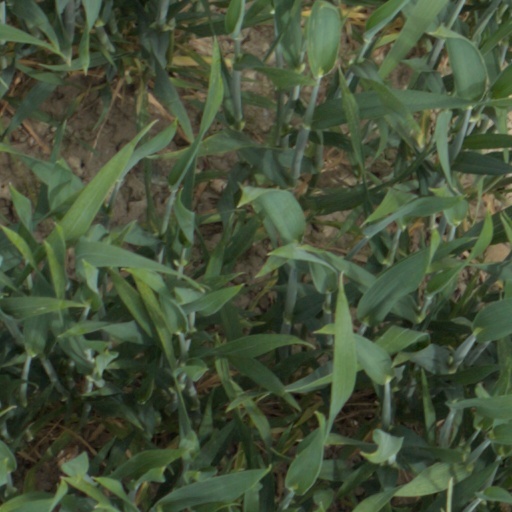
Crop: wheat